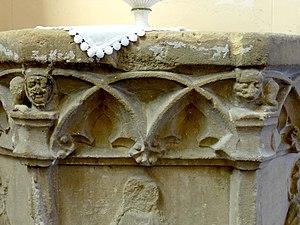
L'église Saint-Vaast est une église catholique paroissiale située à Nointel, en France. C'est un édifice assez spacieux, qui réunit presque tous les styles architecturaux du roman au classique, sauf la Renaissance. Le plan est régulier, et s'inscrit dans un rectangle, avec une subdivision nette entre nef, transept et chœur. Il y a un vaisseau central et deux collatéraux sur toute la longueur. Mais en regardant les détails, il se révèle aisément que pratiquement aucune partie de l'église n'est homogène, à l'exception du chœur, qui constitue un intéressant témoignage du style rayonnant tardif. Sa vaste baie du chevet présente un exceptionnel remplage à cinq lancettes. La base du clocher conserve une voûte d'ogives romane archaïque, qui a été fortement remaniée. La nef séduit par ses grandes arcades portées à la même hauteur que les murs latéraux, et des piliers gothiques et toscans s'y font face sans rompre l'harmonie de l'ensemble. Les voûtes sont seulement factices et peuvent être qualifiées de néogothiques. À l'extérieur de l'église, la façade occidentale de la nef constitue l'élément le plus remarquable.